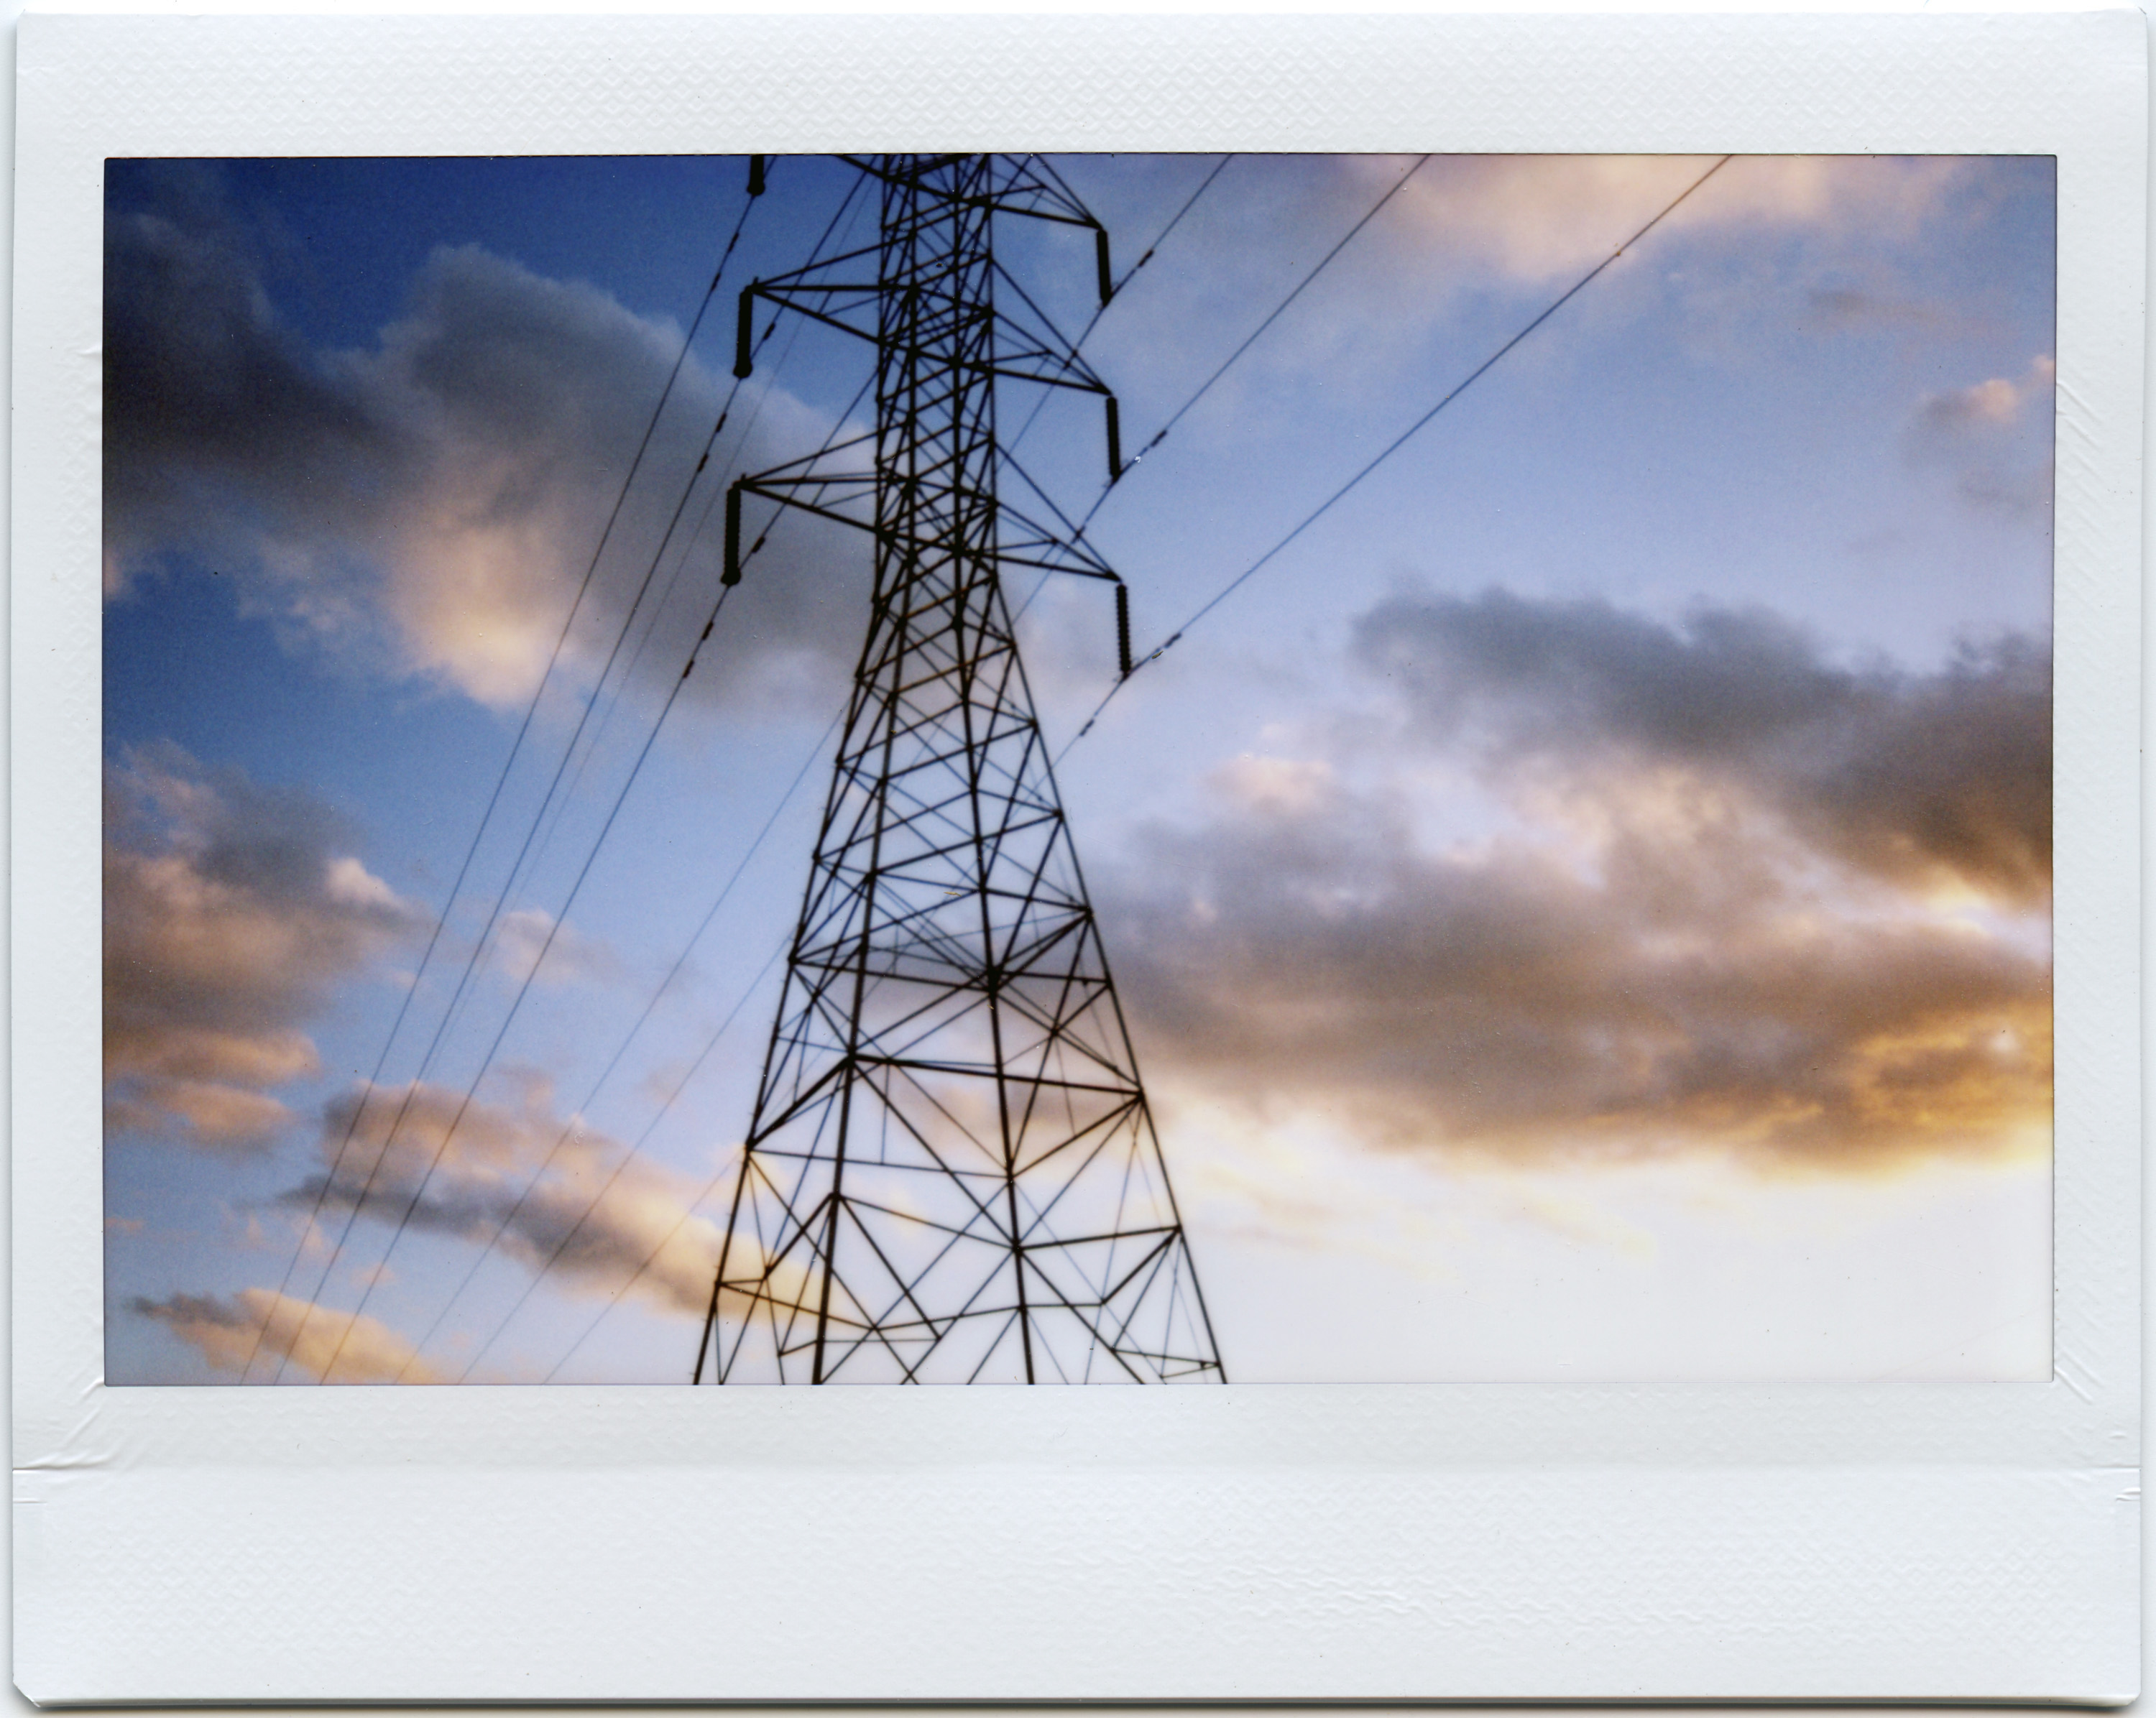
sky, sunset, wind, fujifilm, tower, electricity, energy, clouds, instax, instant, sacramento, powertransmission